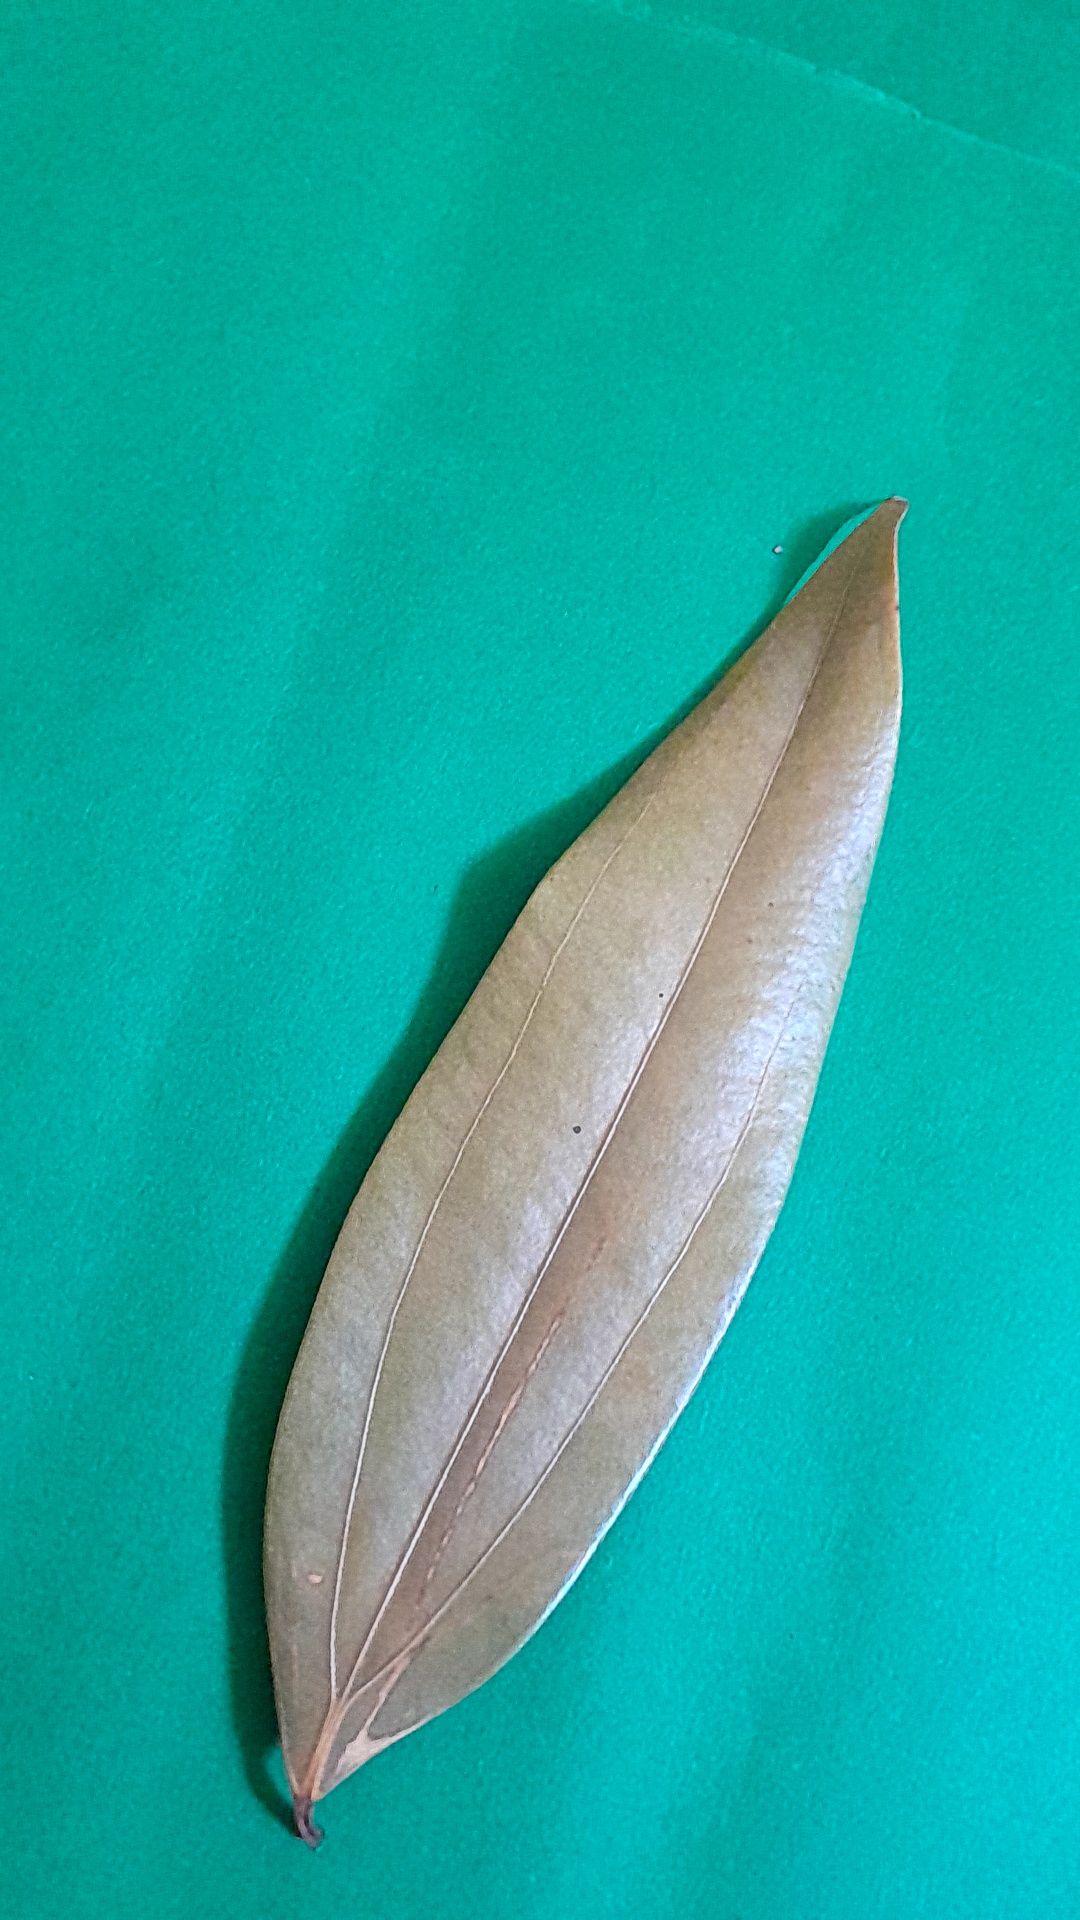
Label: Dry Leaf